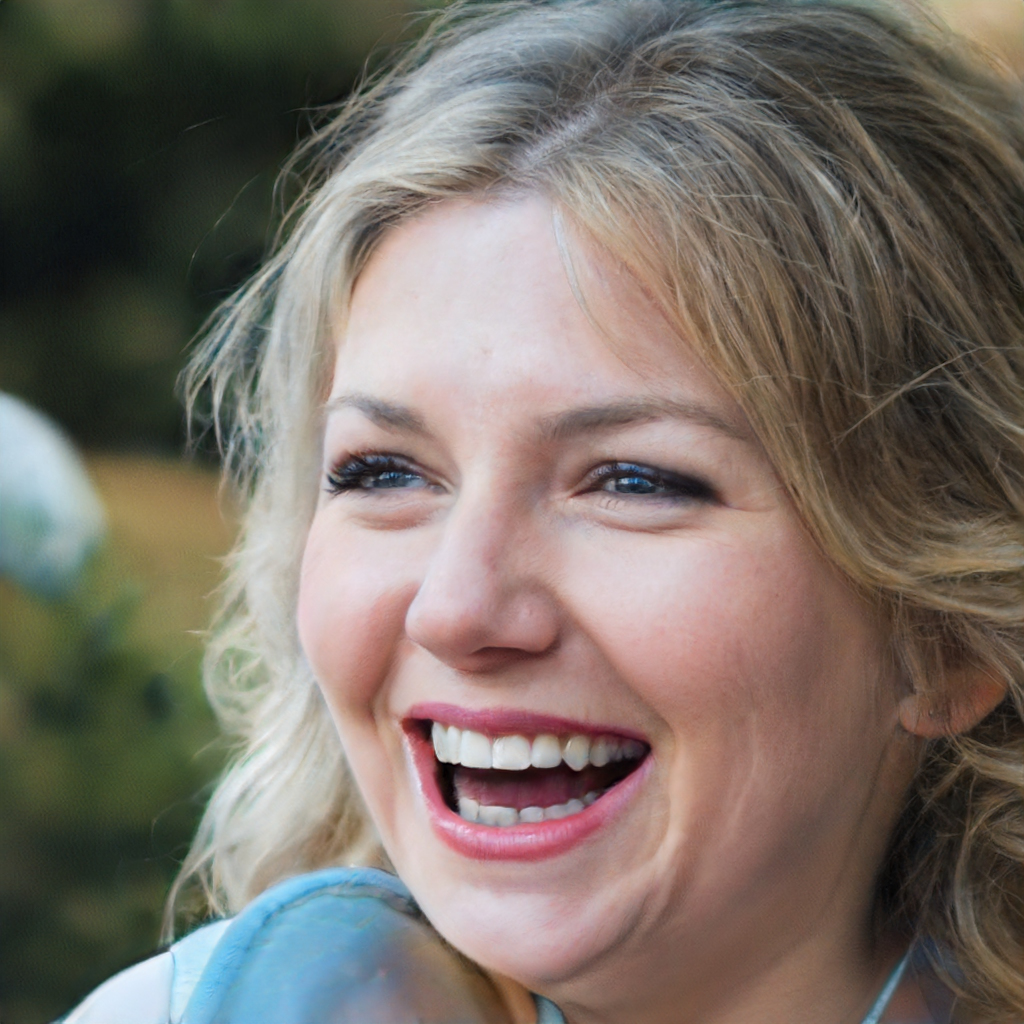
Portrait style: Real Portrait